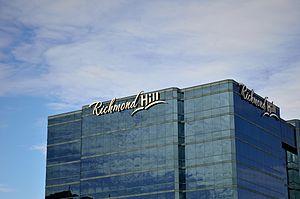
Richmond Hill est une municipalité ontarienne. Au recensement de 2017, on y a dénombré une population de 195 022 habitants.